Gift Days

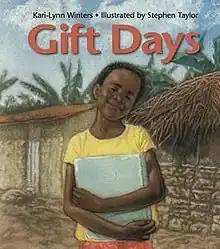
Nassali, holding her paper on her way to school.

Gift Days is a children's book (recommended for ages 8 and up) by Kari-Lynn Winters, illustrated by Stephen Taylor. It was published in 2012 by Fitzhenry & Whiteside.